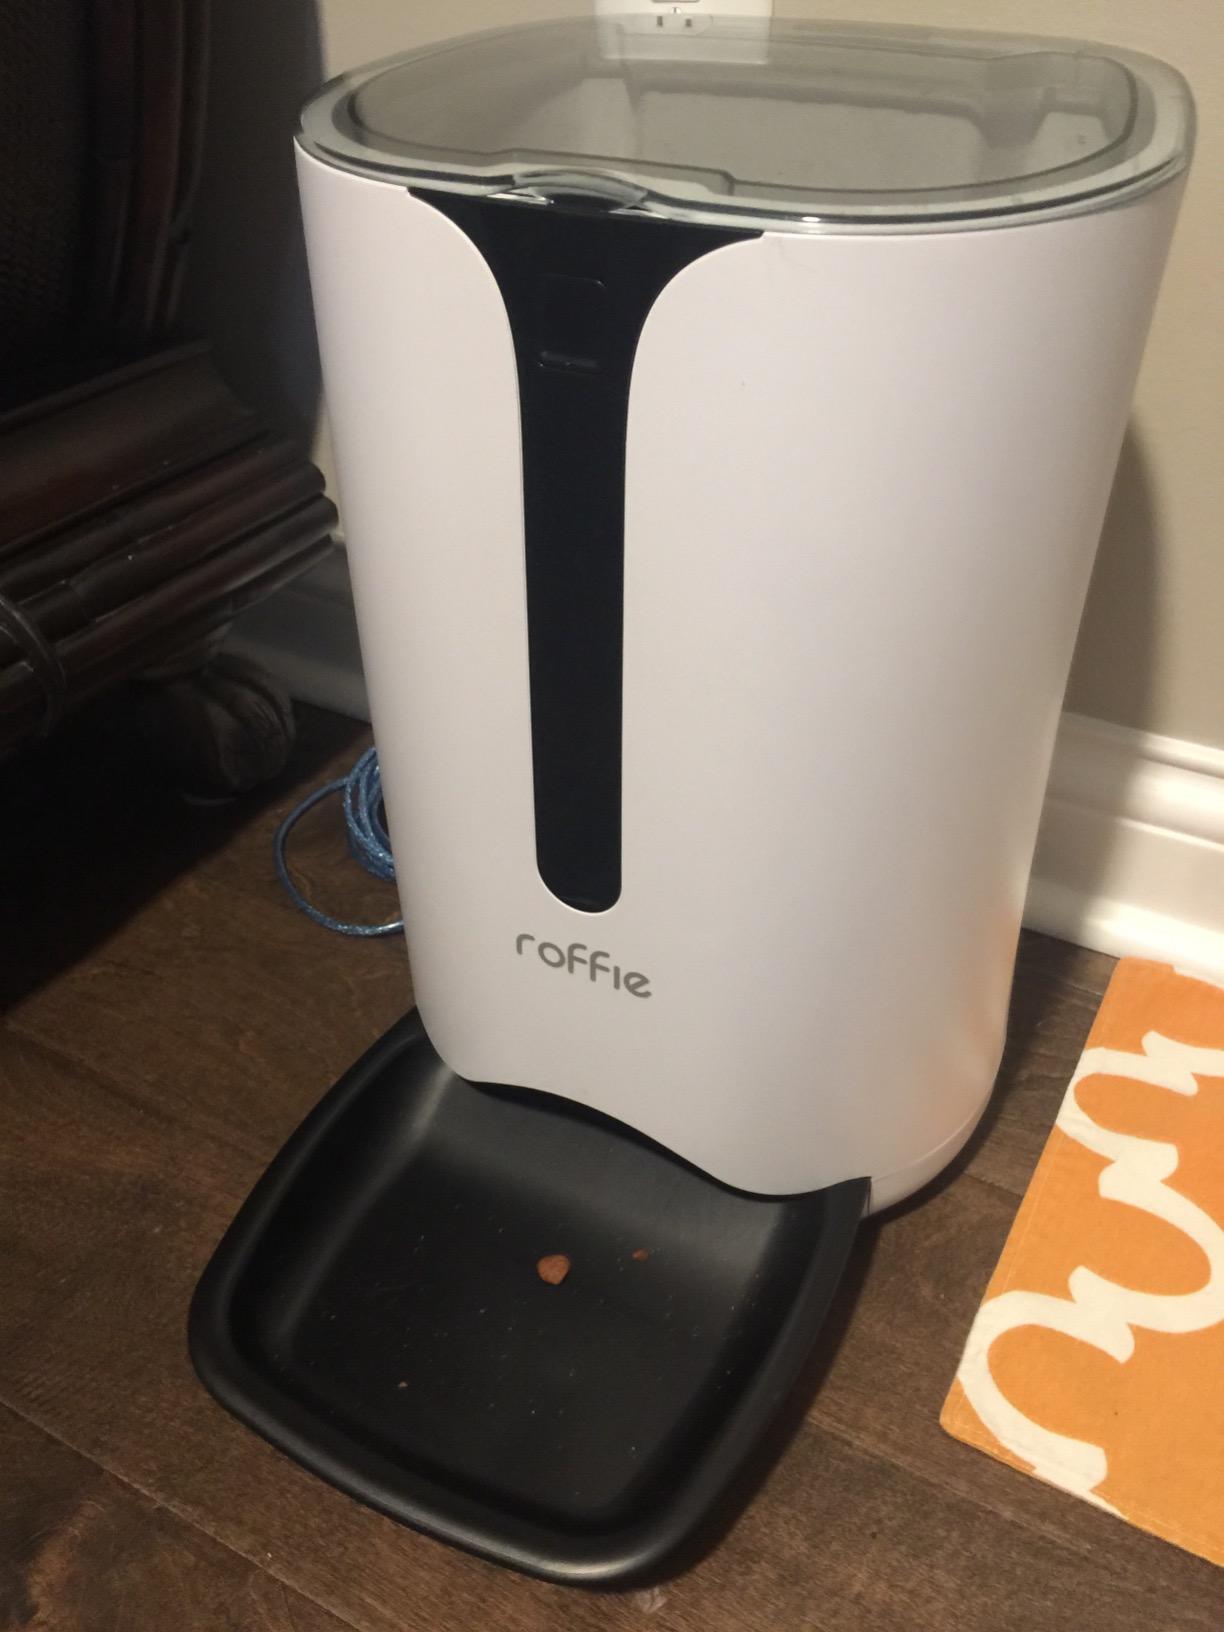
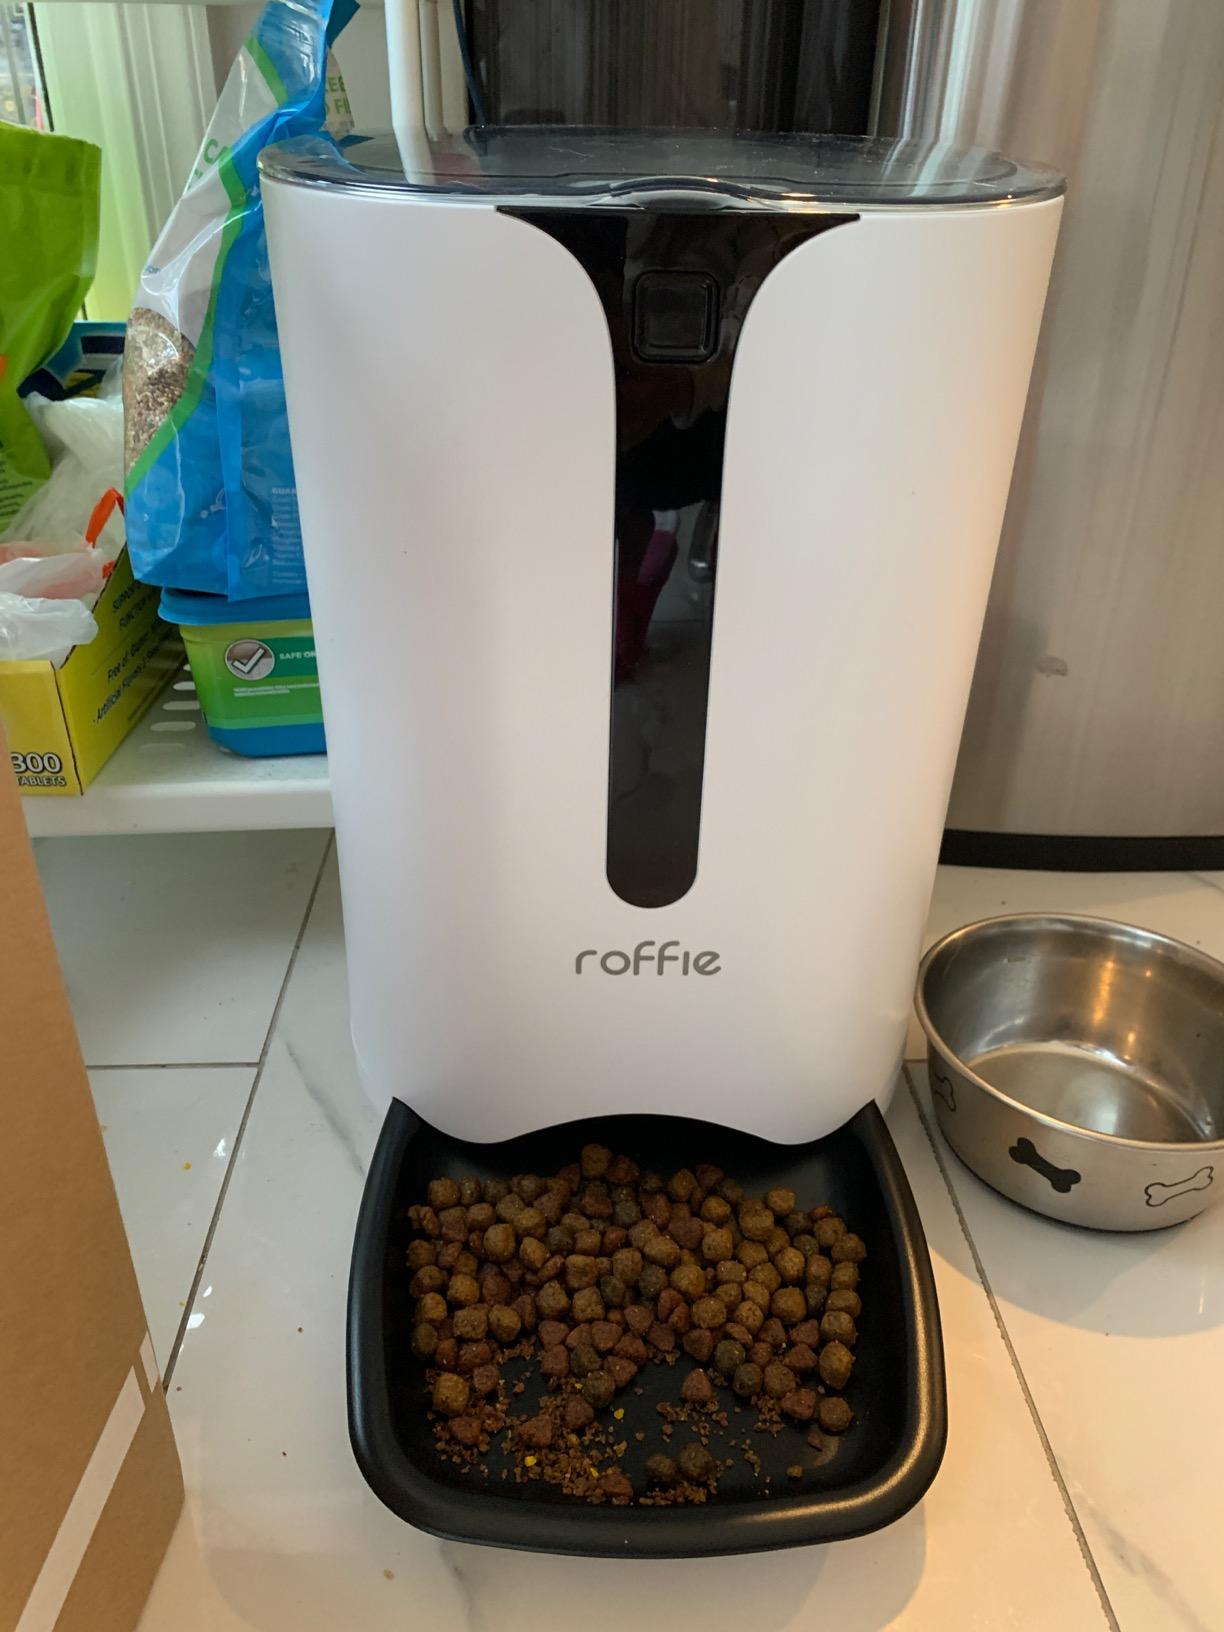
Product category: items_feeder
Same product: yes